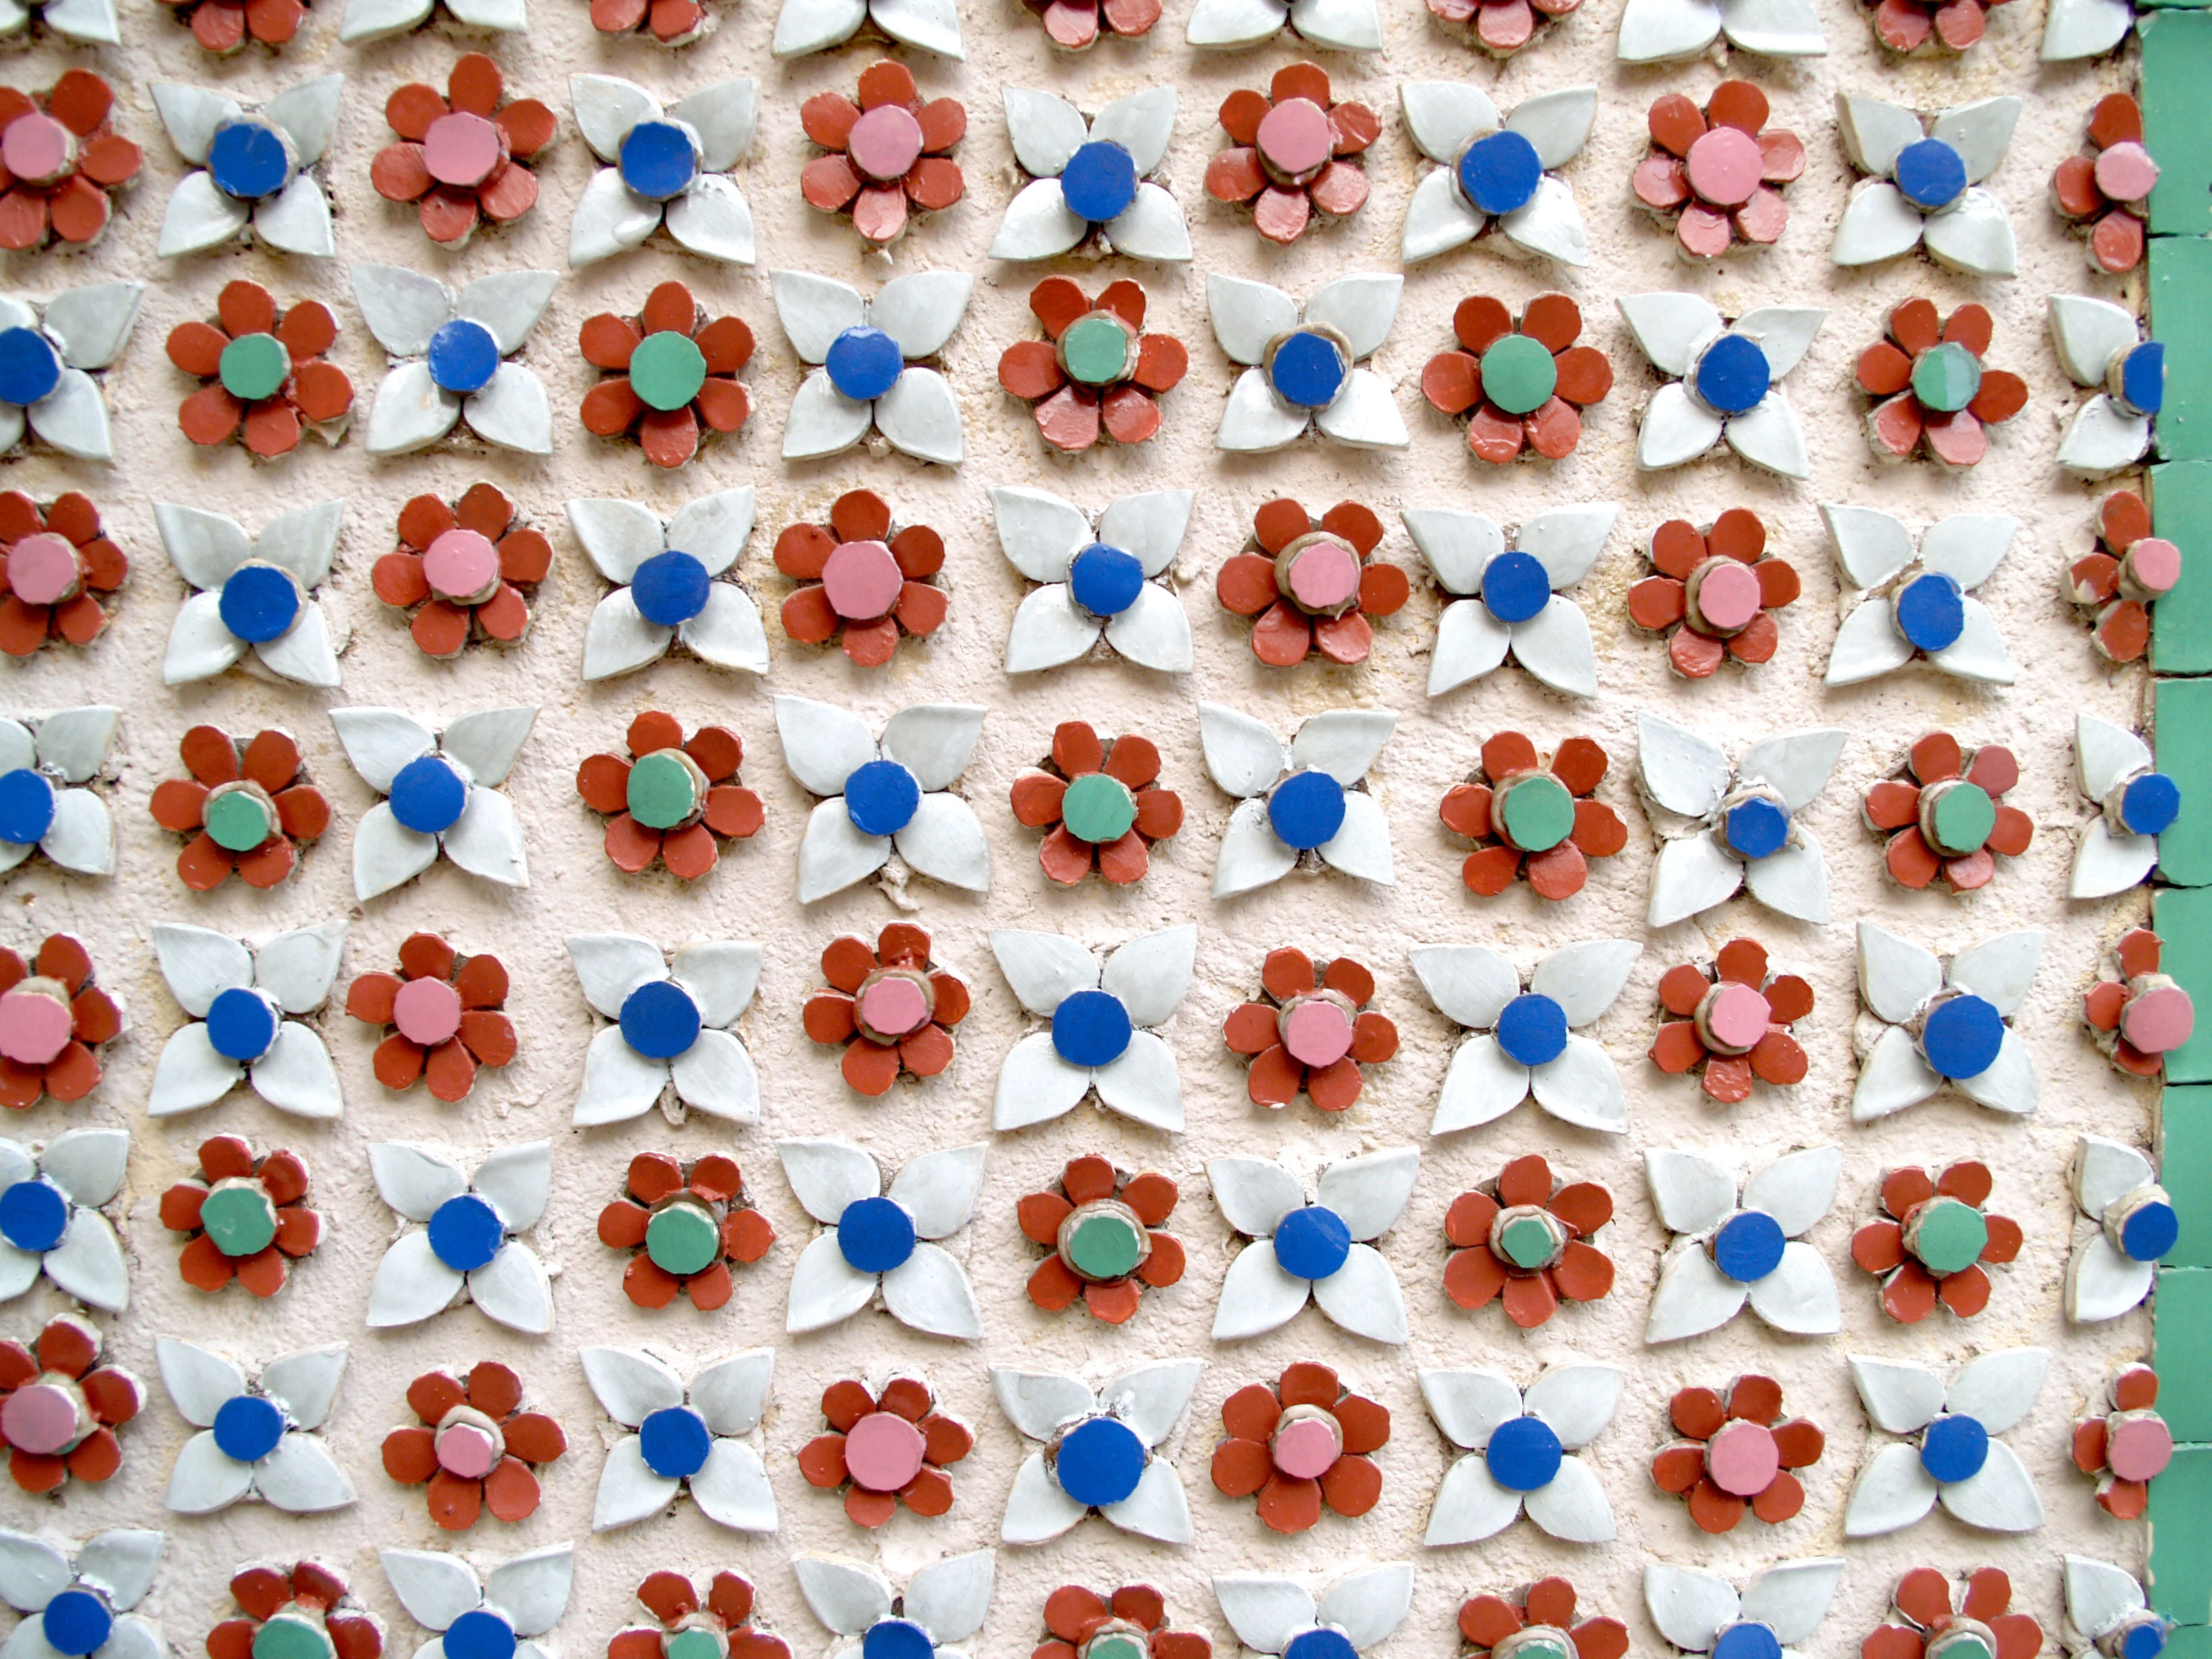
architecture, structure, petal, roof, building, palace, old, city, urban, tourist, travel, decoration, pattern, golden, tower, buddhism, religion, asia, ancient, tile, exterior, historic, tourism, toy, material, thailand, majestic, pray, textile, art, place, grand, gold, design, temple, ornate, monastery, buddha, culture, history, famous, heritage, kingdom, royal, bangkok, thai, traditional, vacations, pagoda, emerald, wat, siamese, east, spirituality, ethnicity